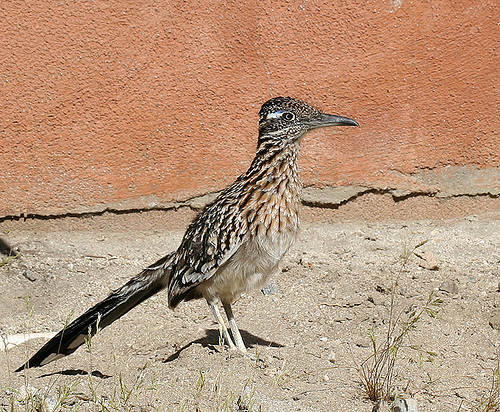
a bird has a white cheekpatch, a spotted brown belly, and a tan abdomen.
this is a bird with a grey belly and a brown and black back.
a bird with a long black rectrices, grey belly, yellow and brown chest and a white eye ring.
the body and wings of this bird are speckled black and white, while it has a pale gray belly and a brown and white speckled breast.
this colorful bird has a thin black bill with curved downward upper bill, a white breast, and an orange, white and black mottled breast.
this bird has wings that are brown and has a white chest
this particular bird has a belly that is gray and brownrown and has a white belly and long bill
this bird has wings that are black and has a long neck
this bird has a brown body with black and white spots, its bill is sharp and almost down-pointed.
Species: Geococcyx